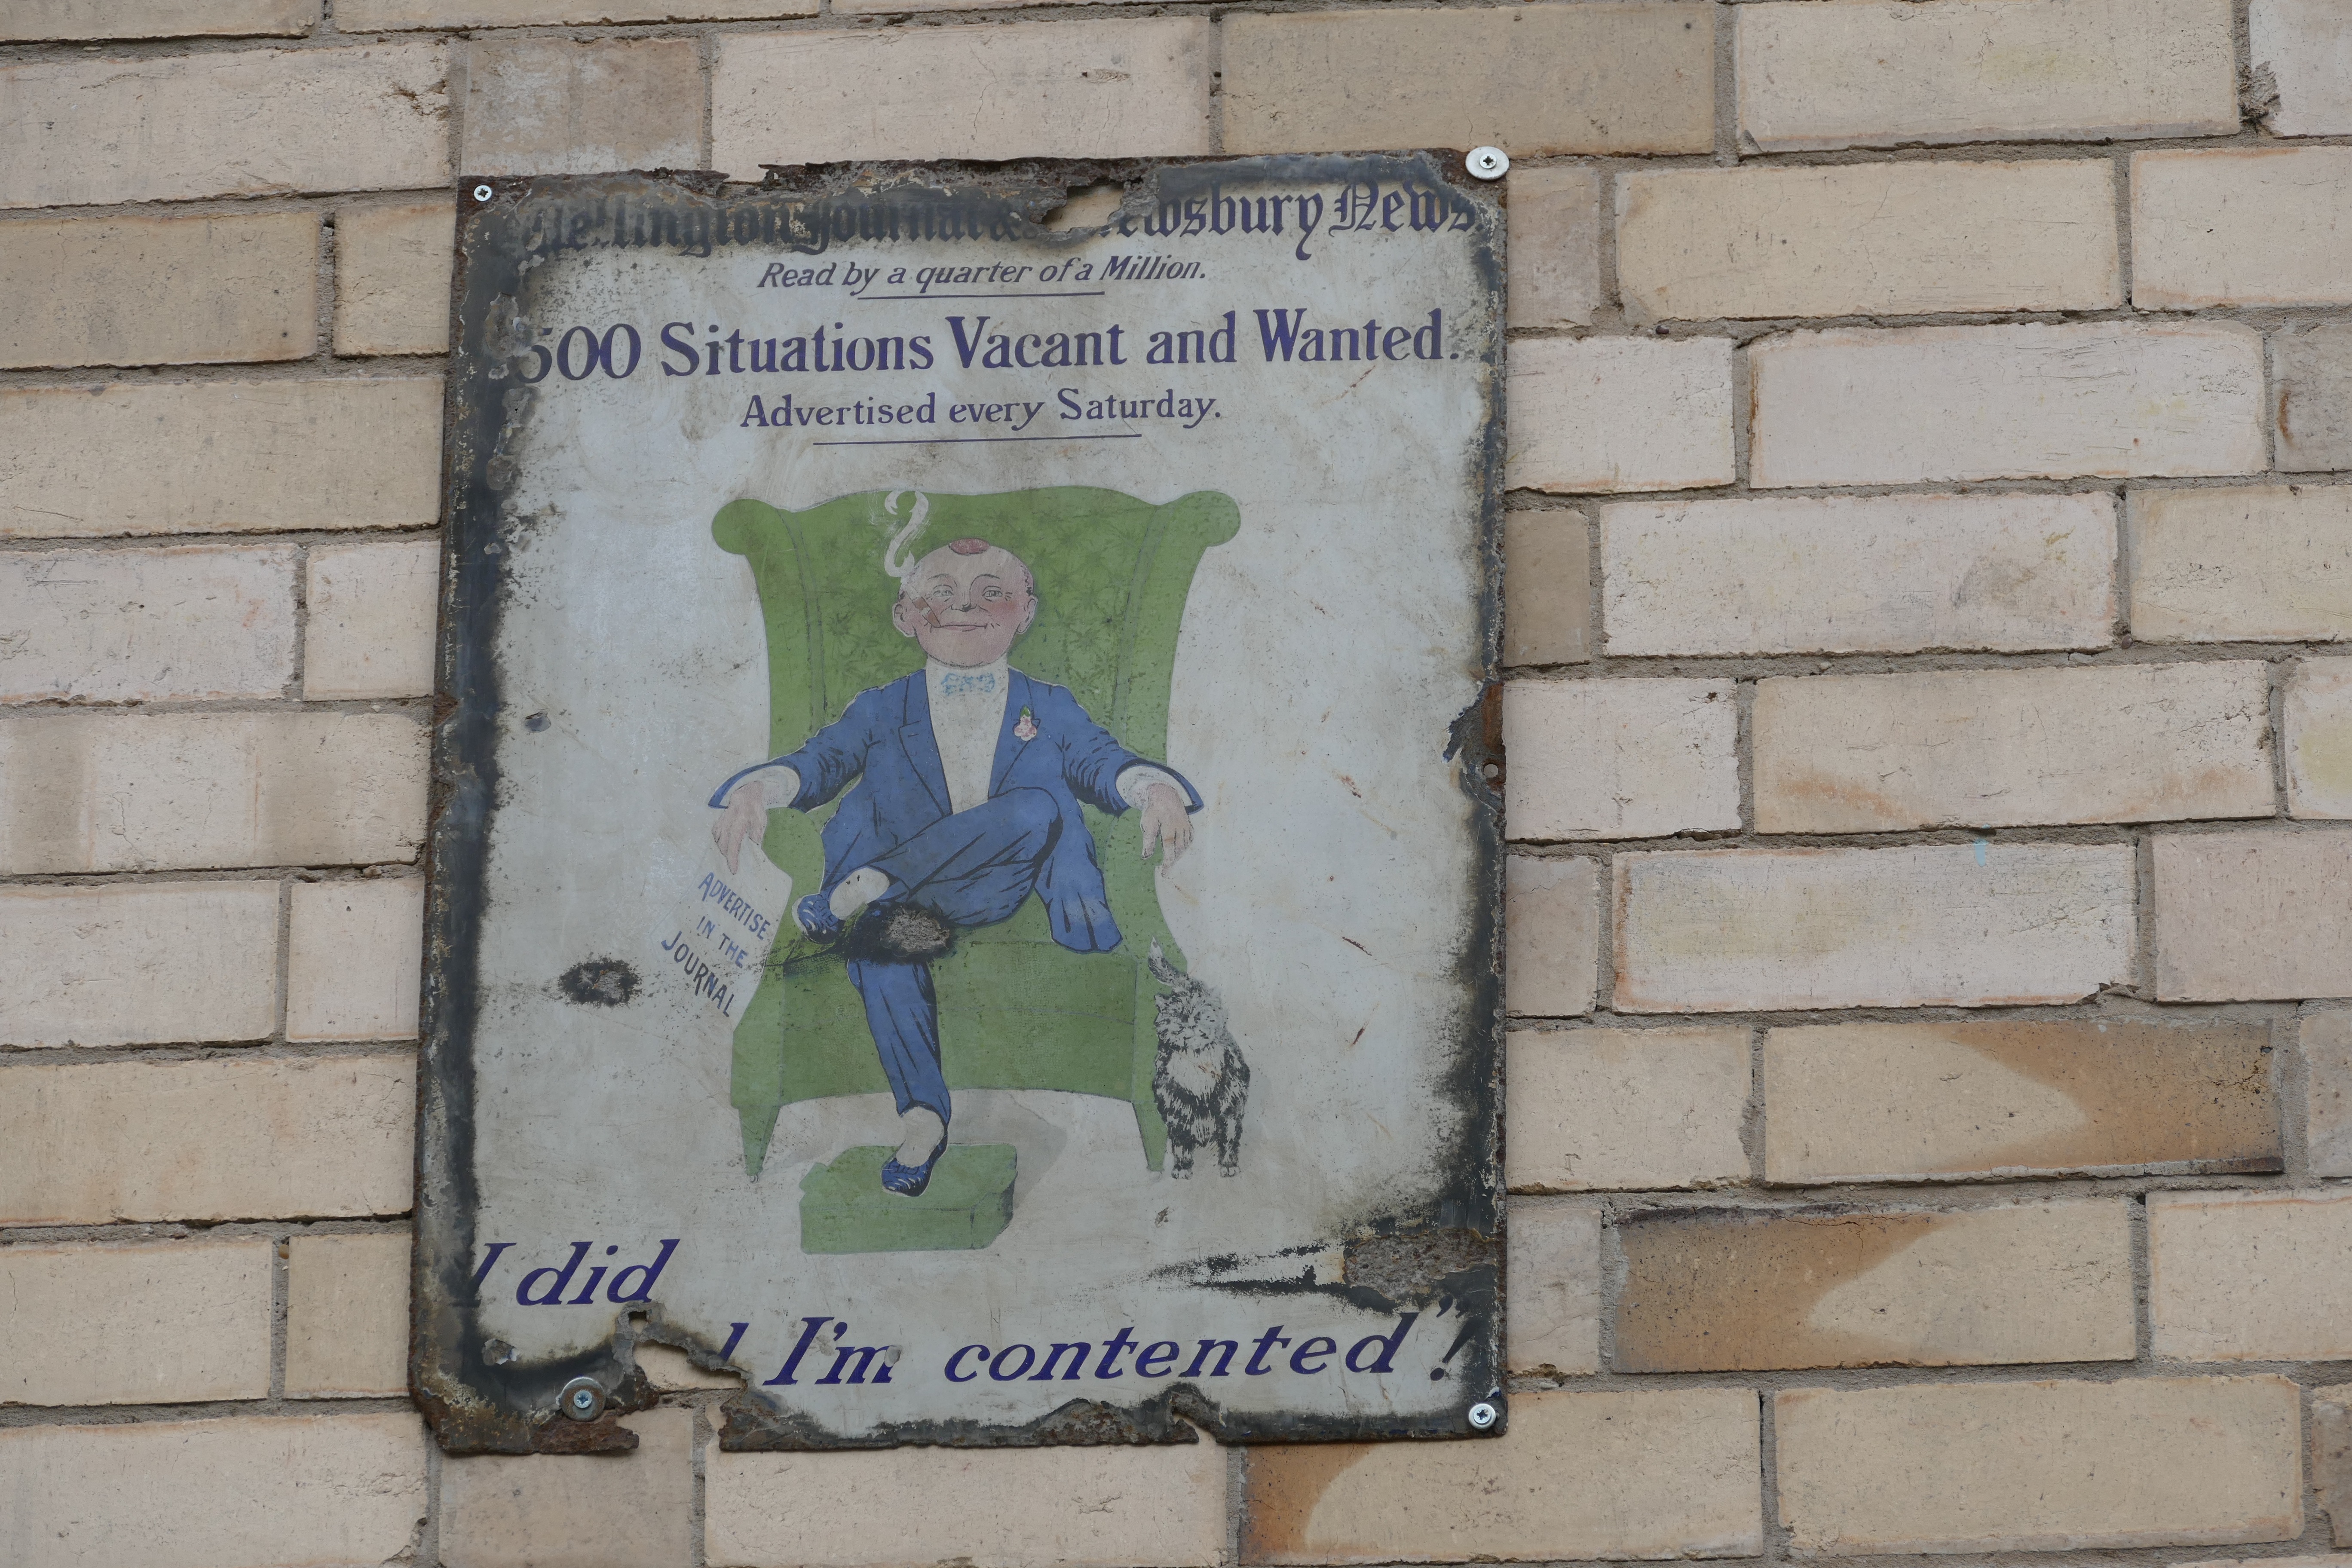
white, street, vintage, retro, old, wall, advertising, newspaper, sign, symbol, banner, metal, plate, communication, grunge, graffiti, street art, art, design, advertisement, message, mural, commercial, poster, badge, marketing, metallic, billboard, advertise